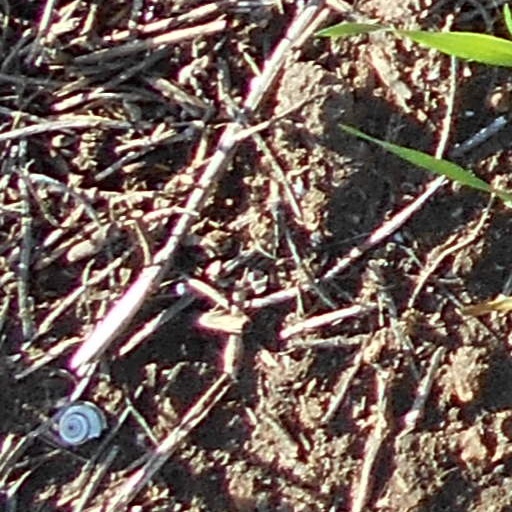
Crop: wheat